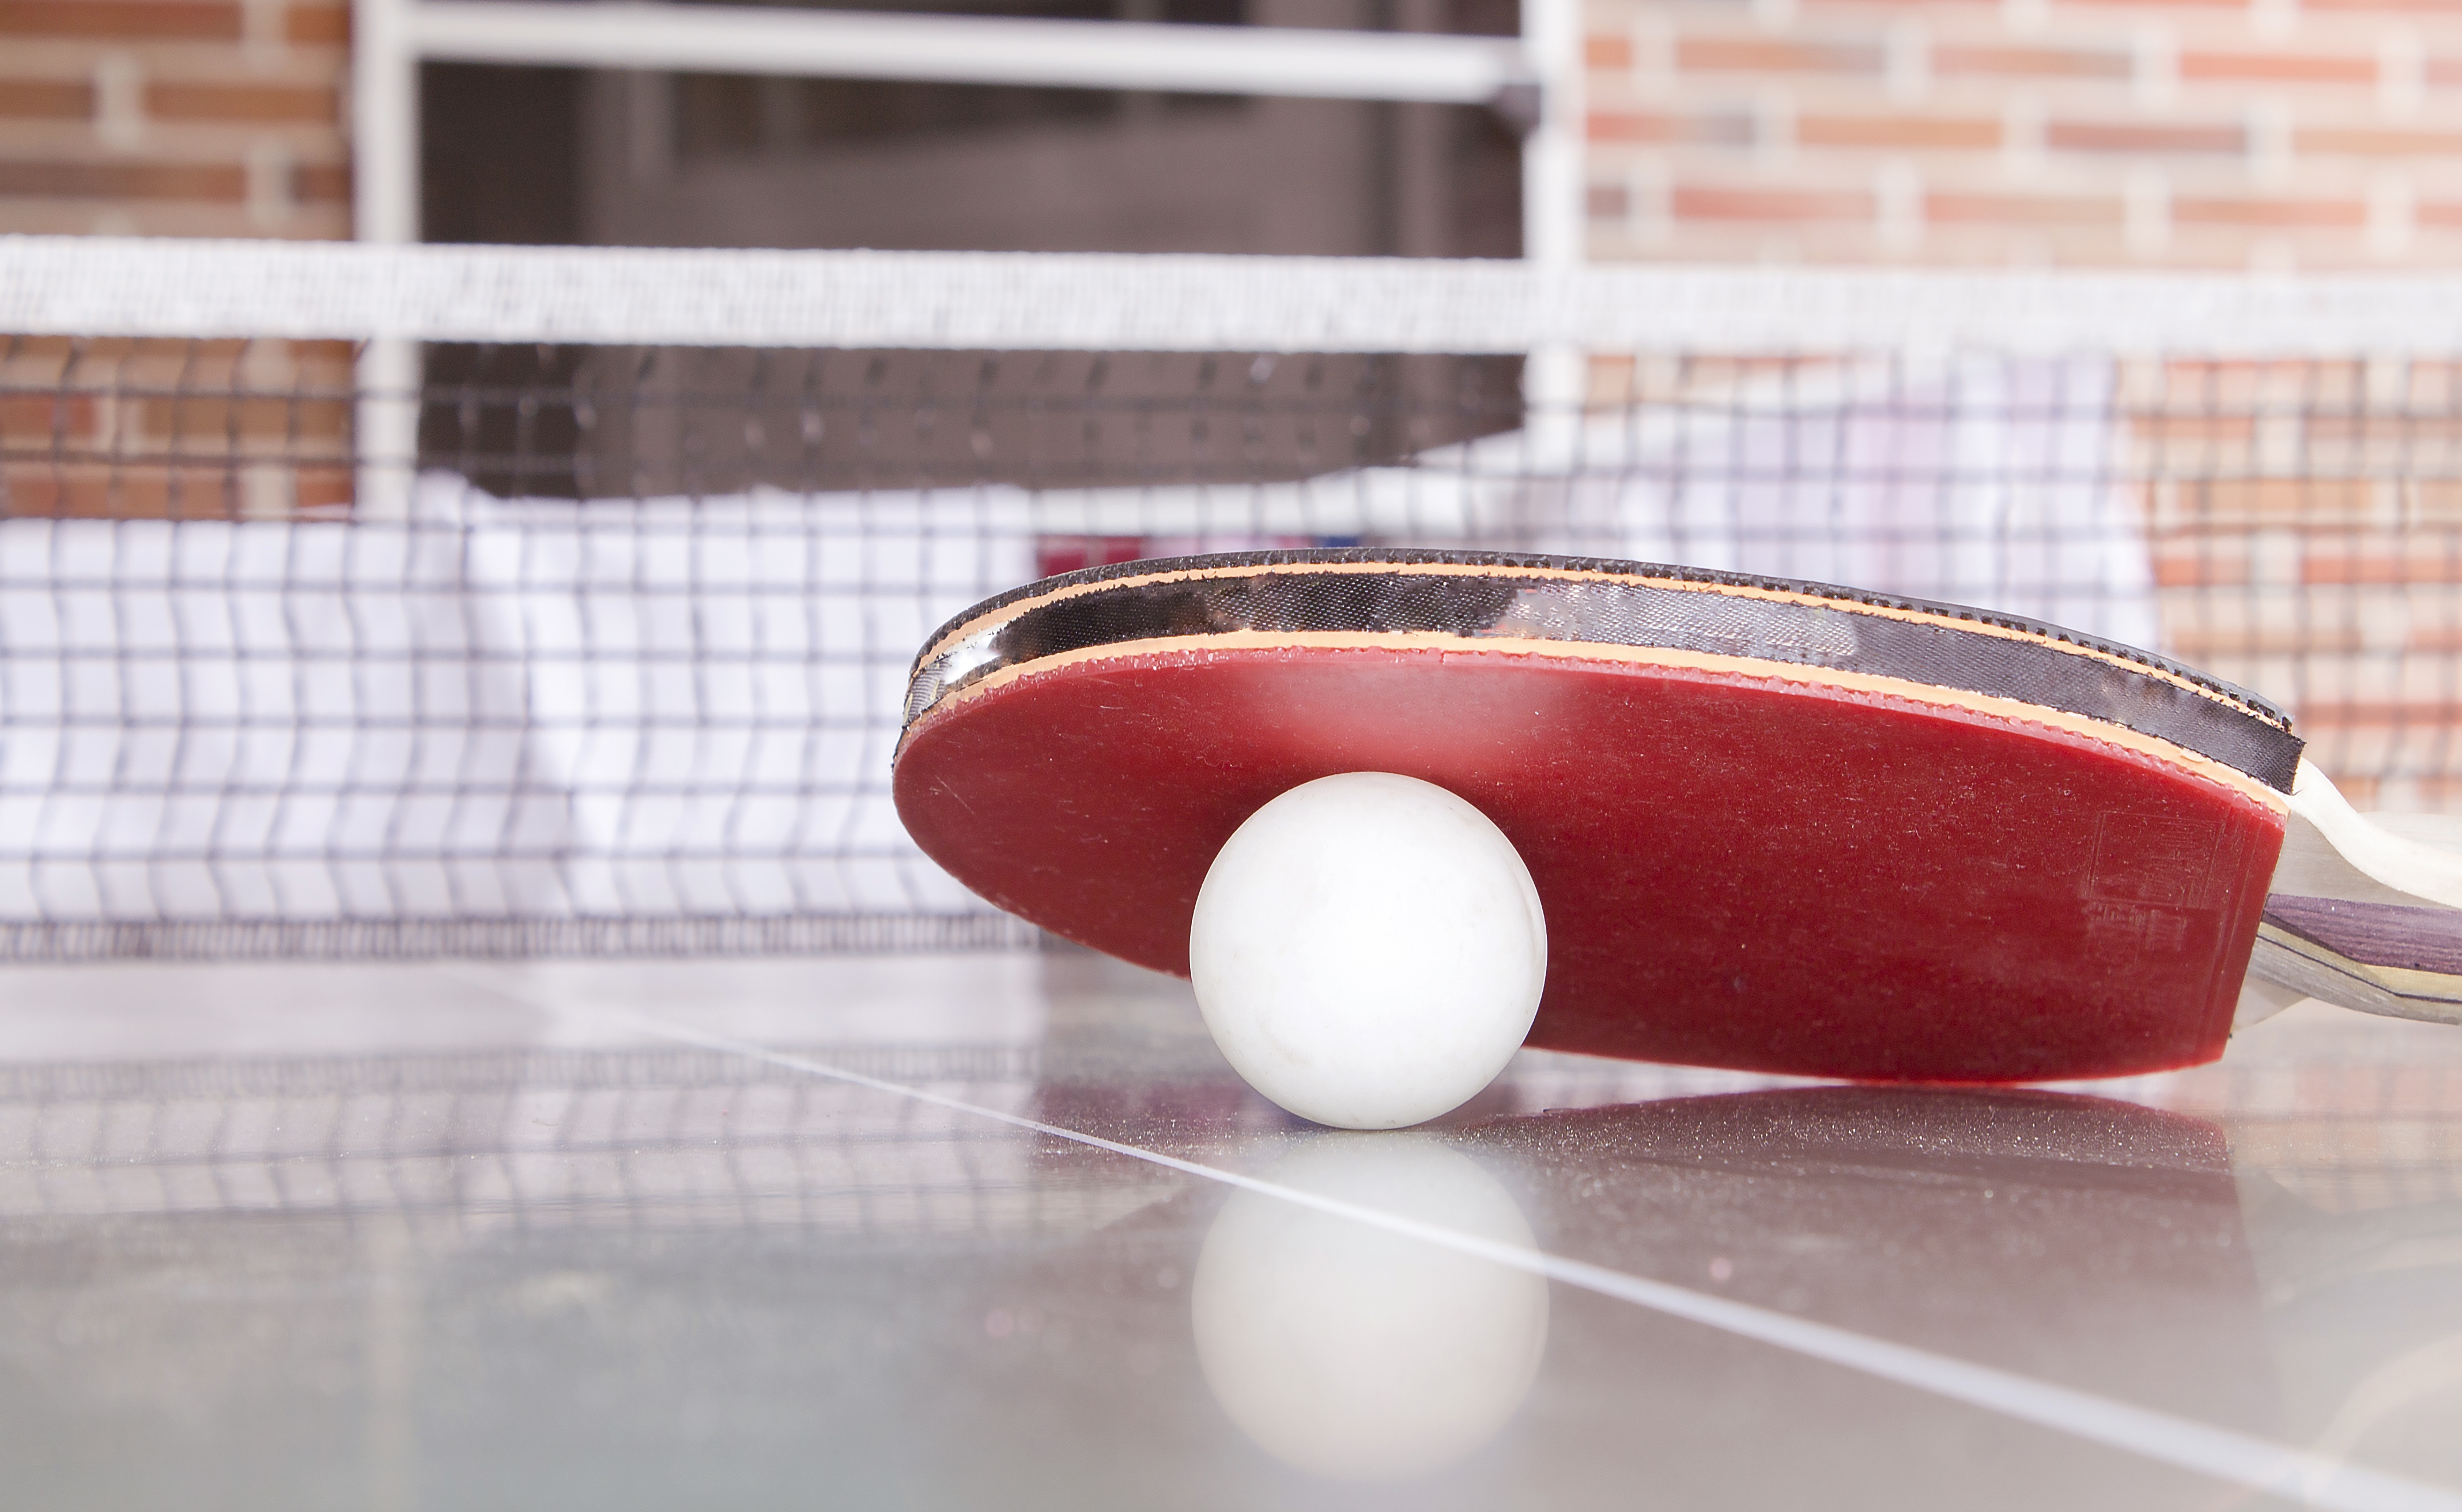
sport, food, red, gadget, object, glasses, toys, shape, table tennis, ping pong